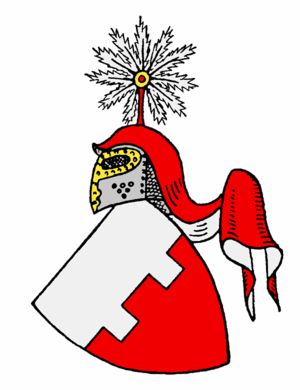
La famille von Reventlow est une famille danoise de la noblesse immémoriale du Mecklembourg et du Holstein qui s'est installée sur les côtes de la mer Baltique. L'orthographe de son nom a varié selon les époques en Reventlo, Revetlo, Revetlow, Reventlau, Reventlou, Reventlau, Reventlow, Refendlof, Refentloff.